Bordertown (Finnish TV series)

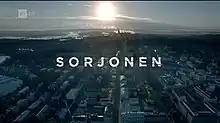
Finnish title card

Bordertown is a Finnish crime drama and Nordic noir television series created by Miikko Oikkonen and starring Ville Virtanen as detective inspector Kari Sorjonen. The first season, which consisted of eleven episodes, premiered in Finland on 16 October 2016 on Yle TV1. Season two, containing ten episodes, premiered on 7 October 2018, and season three, containing another ten episodes, premiered in December 2019. The series has received praise both in Finland and internationally.